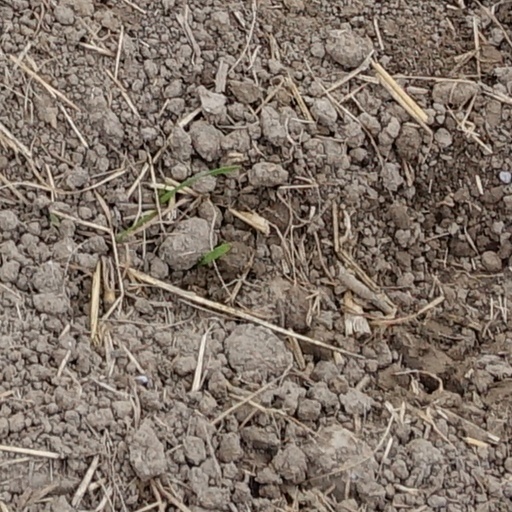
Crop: wheat